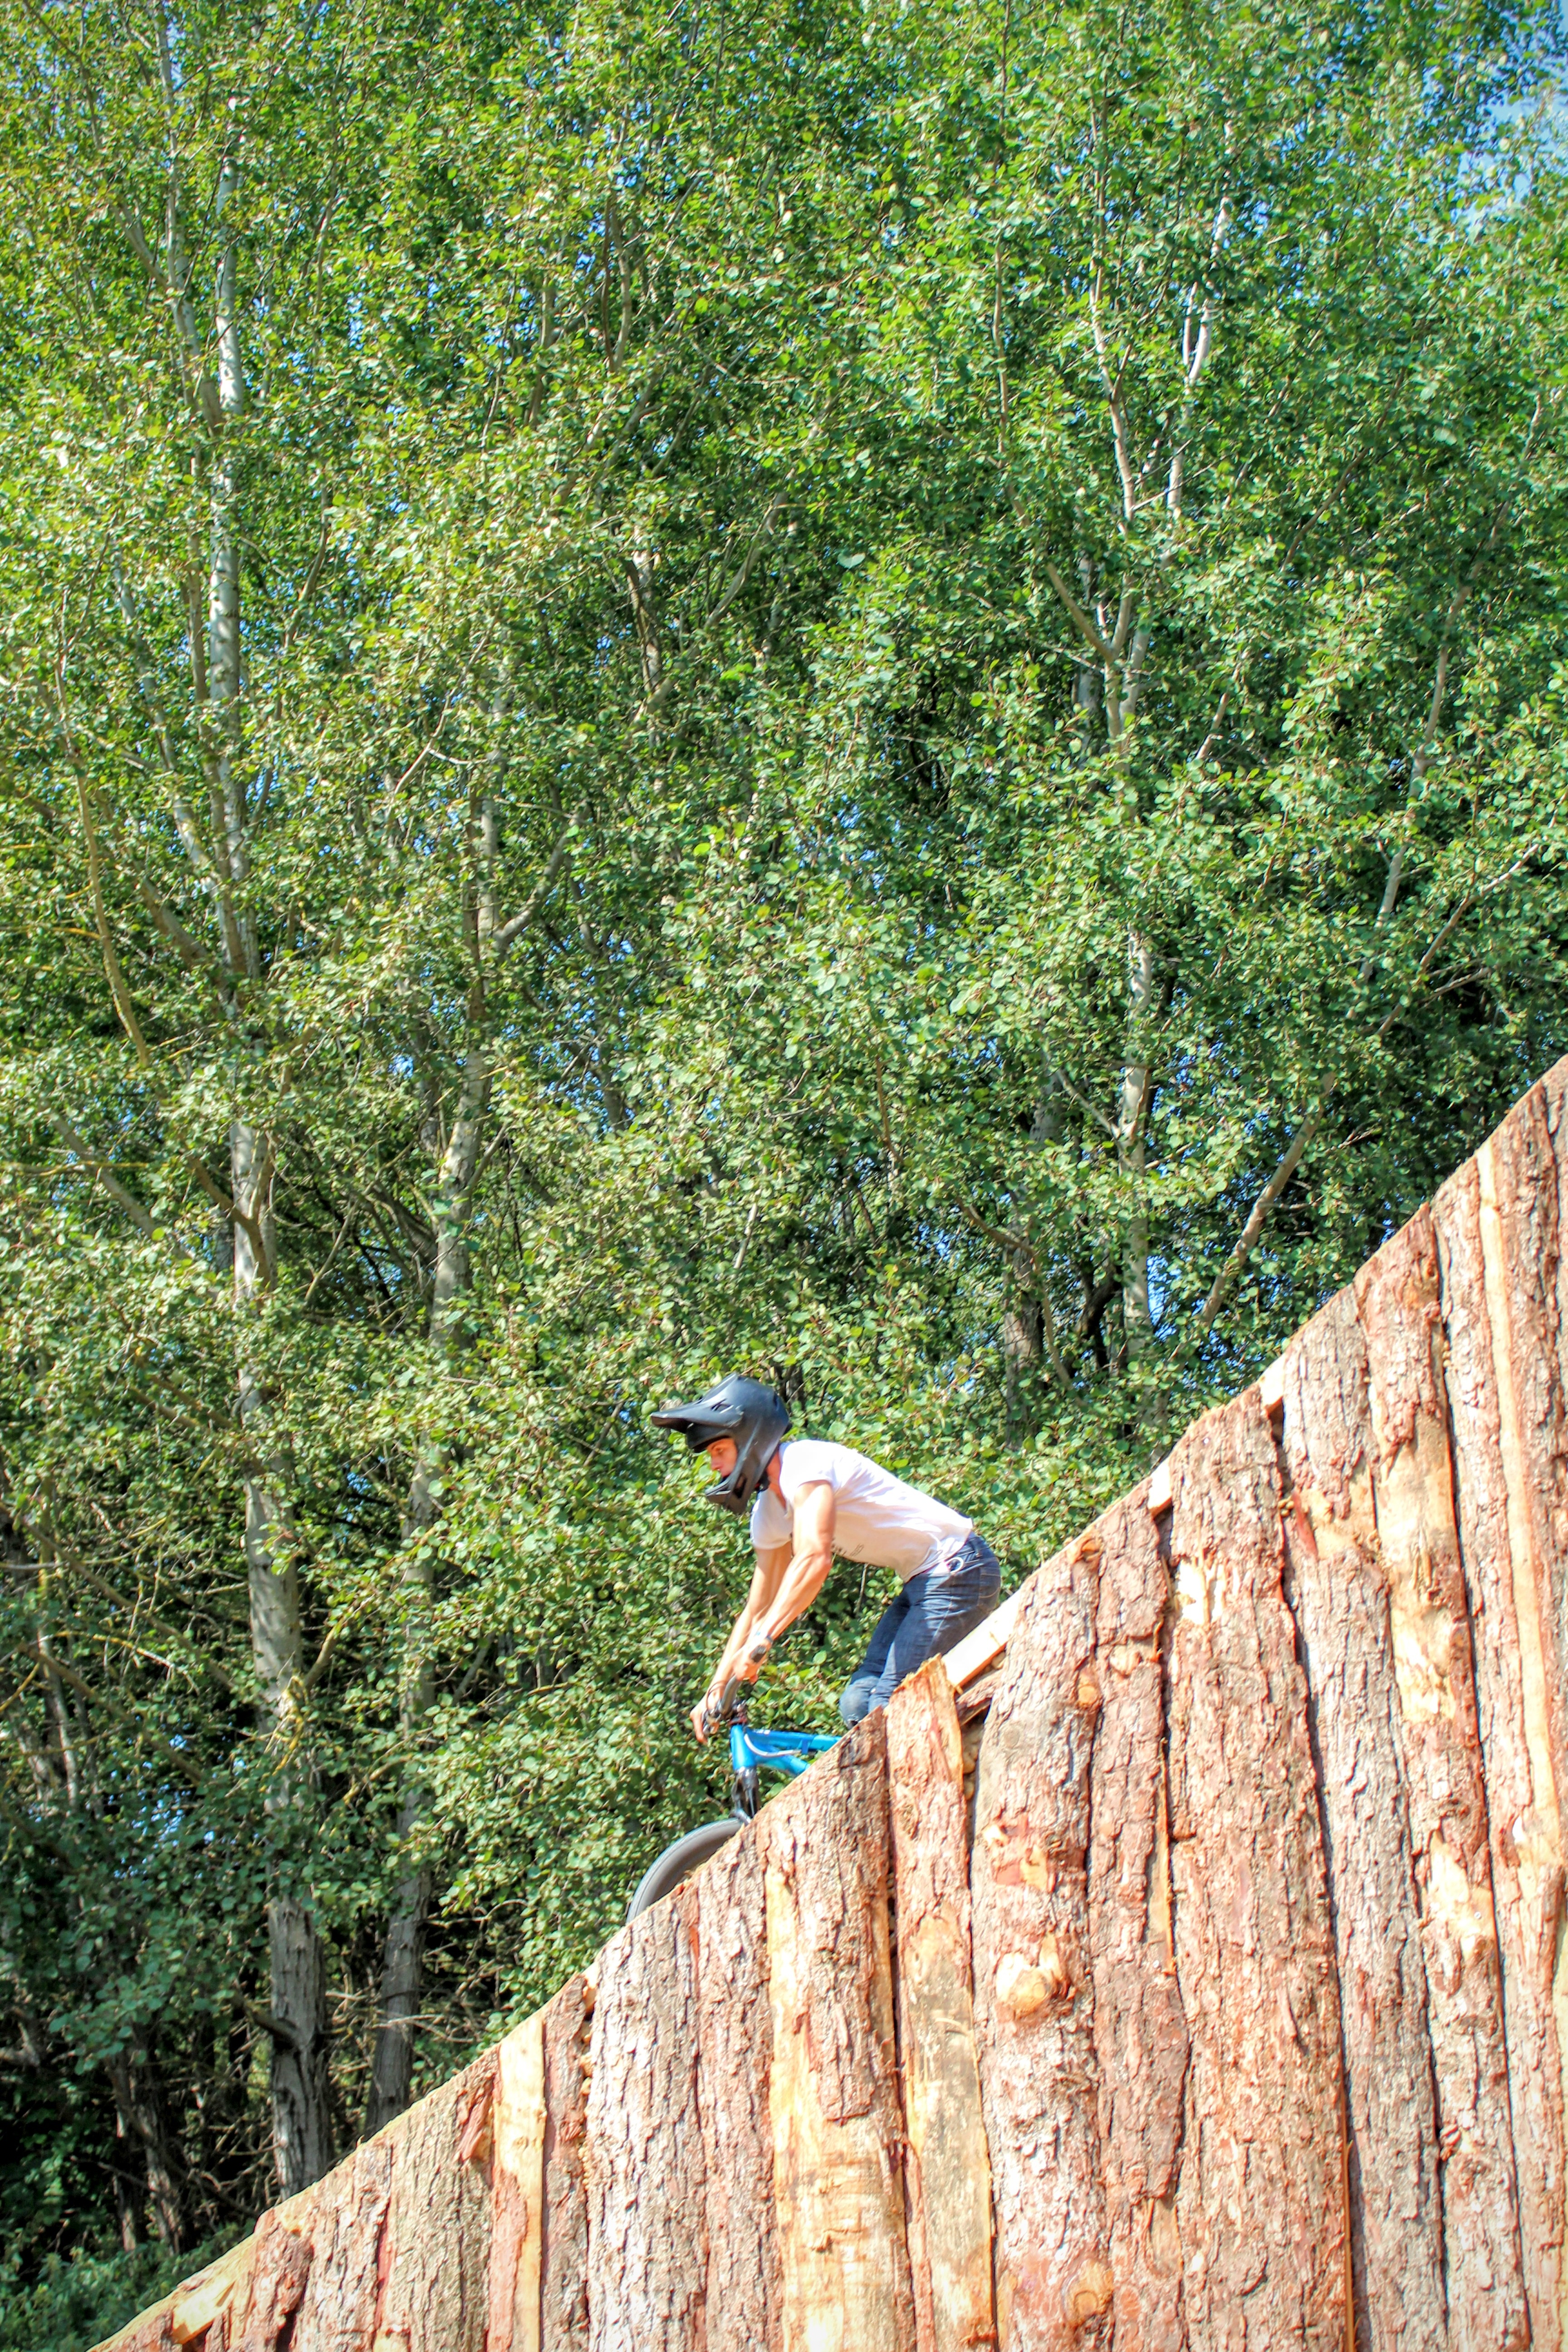
tree, forest, trail, adventure, bike, green, jungle, bmx, ramp